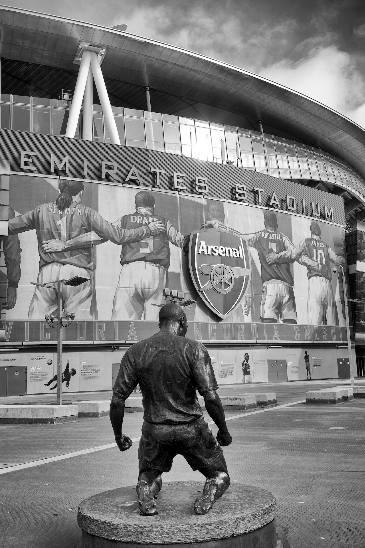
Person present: Yes